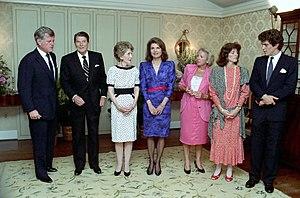
John Fitzgerald Kennedy, Jr., parfois désigné JFK Jr., surnommé John-John, né le 25 novembre 1960 à Washington, D.C. et mort le 16 juillet 1999 dans un accident d'avion au large de Martha's Vineyard dans le Massachusetts, est une personnalité américaine, avocat, journaliste et créateur du magazine George. Il est surtout connu pour être le fils de John Fitzgerald Kennedy, 35ᵉ président des États-Unis, et de Jacqueline Kennedy-Onassis.